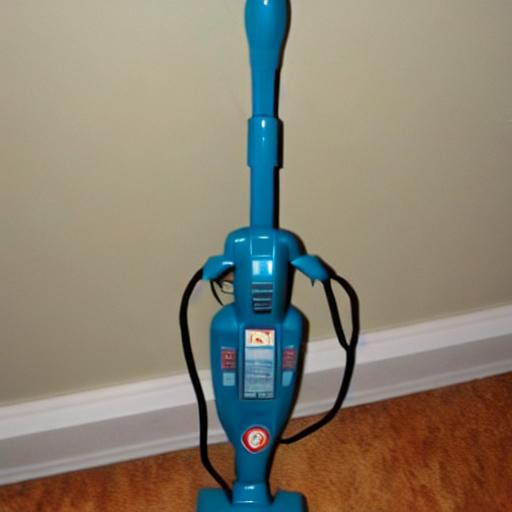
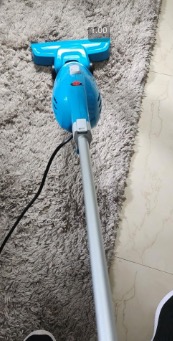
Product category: items_vacuum
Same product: no